Sidney Hook

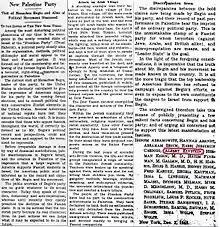
Albert Einstein, Sidney Hook et al. signed a 4 December 1948 letter published in the "New York Times"

Sidney Hook was born on December 20, 1902, in Brooklyn, New York City, to Jennie and Isaac Hook, Austrian Jewish immigrants. He became a supporter of the Socialist Party of America during the Debs era when he was in high school.